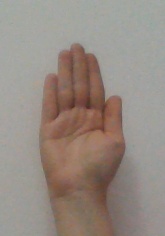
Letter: seen